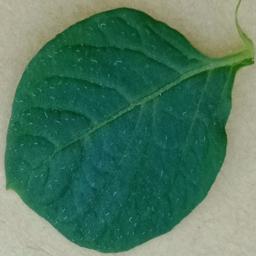
Etiqueta: Sana